Thuận Thiên (sword)

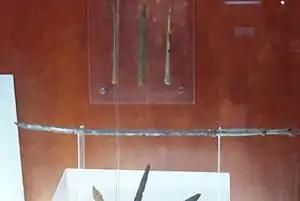
A 14th century single edged curved blade called "gươm"- Thuận Thiên may belong to this class of sword

Lê Lợi revolted in 1418 against the Ming dynasty, who had invaded and occupied Vietnam in 1407. Initially the military campaign against the Chinese was only moderately successful. While Lê Lợi was able to operate in his home province of Thanh Hóa, for the first 2–3 years, he was unable to muster the military forces required to defeat the Ming army in battle. As a result, he waged a guerrilla campaign against the large and well-organized Chinese army. According to legend, to help Lê Lợi, a local God, the Dragon King (Vietnamese: Long Vương) decided to lend his sword to Lê Lợi. But there was a catch; the sword did not come straight to him in one piece. It was split into two parts: a blade and a sword hilt.